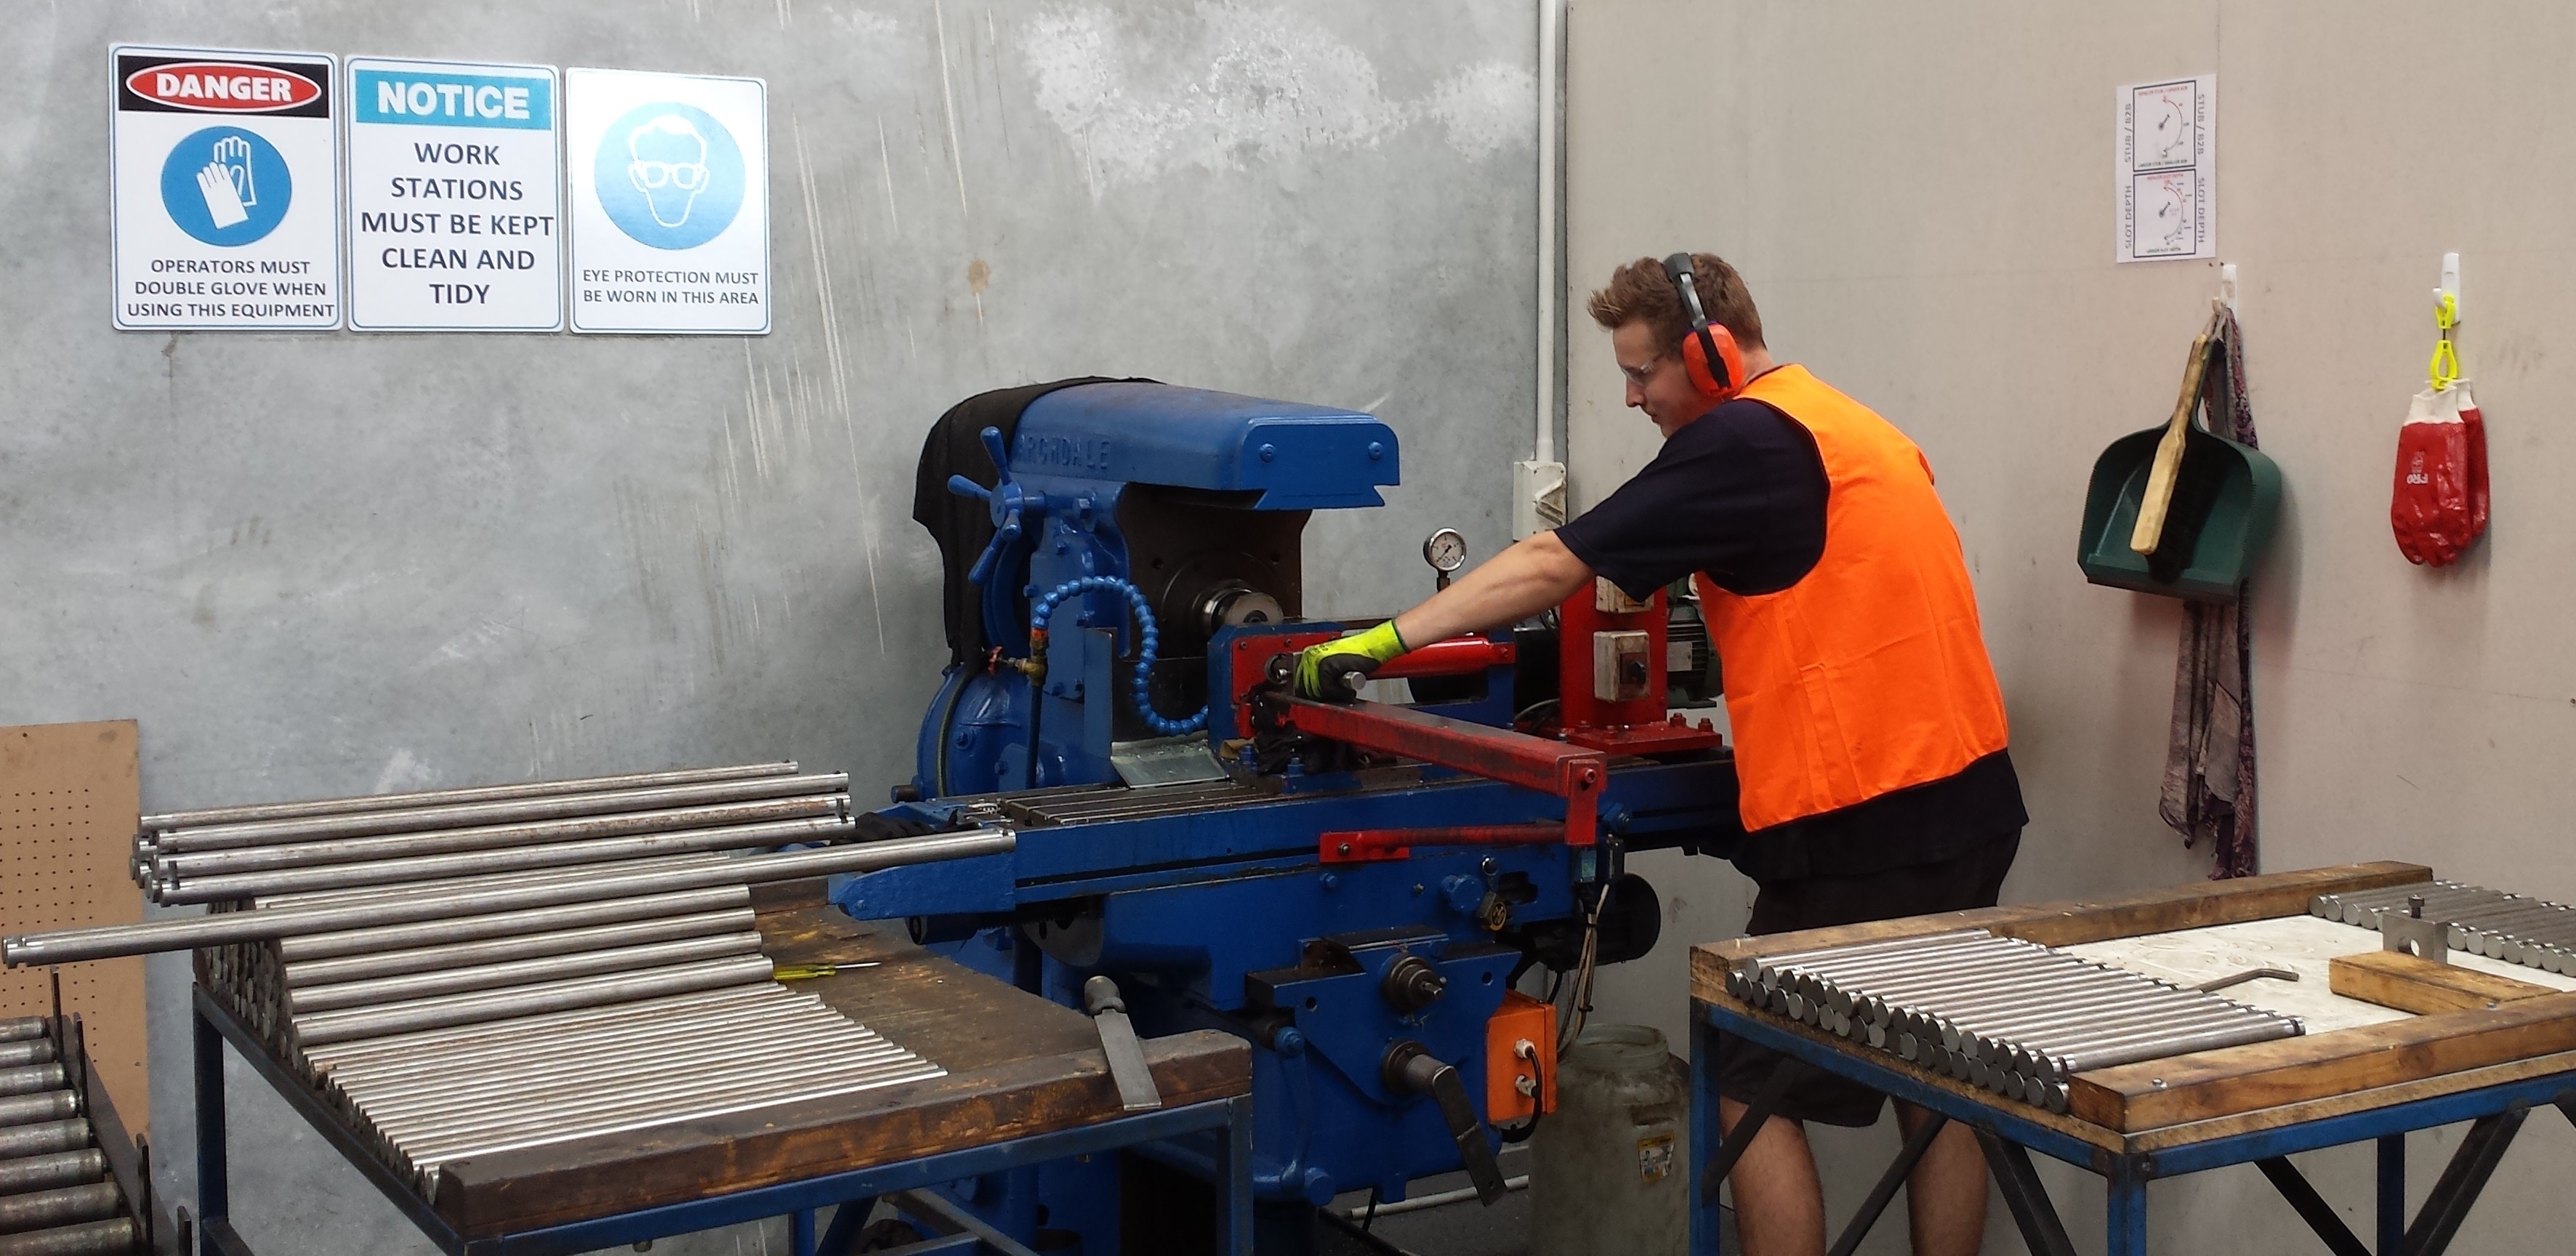
man, technology, workshop, machine, industry, manufacturing, worker, mill, engineering, manufacture, mechanic, milling, slotting